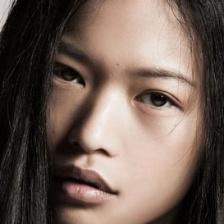
Label: faces